Seyyid Lokman

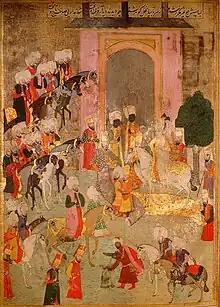
Circumcision ceremony-Mehmed III (1)

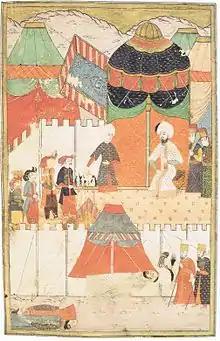
Hunername 168b Mustafa

There were about fifteen remarkable "şehname"s produced in the span of the existence of the post. Among the 50 years of the posts, Lokman worked as a "şehnameci" for half of the time, so he was the most prolific "şehnameci"s who composed ten out of the fifteen major works. Of these, five are written in Persian verse, four in Turkish prose, and one in Turkish verse. Additionally, Nakkaş Osman, the chief miniaturist in the late 16th century, worked on numerable illuminations of Lokman's "şehname"s. Some of the most famous works Lokman produced or supervised were .